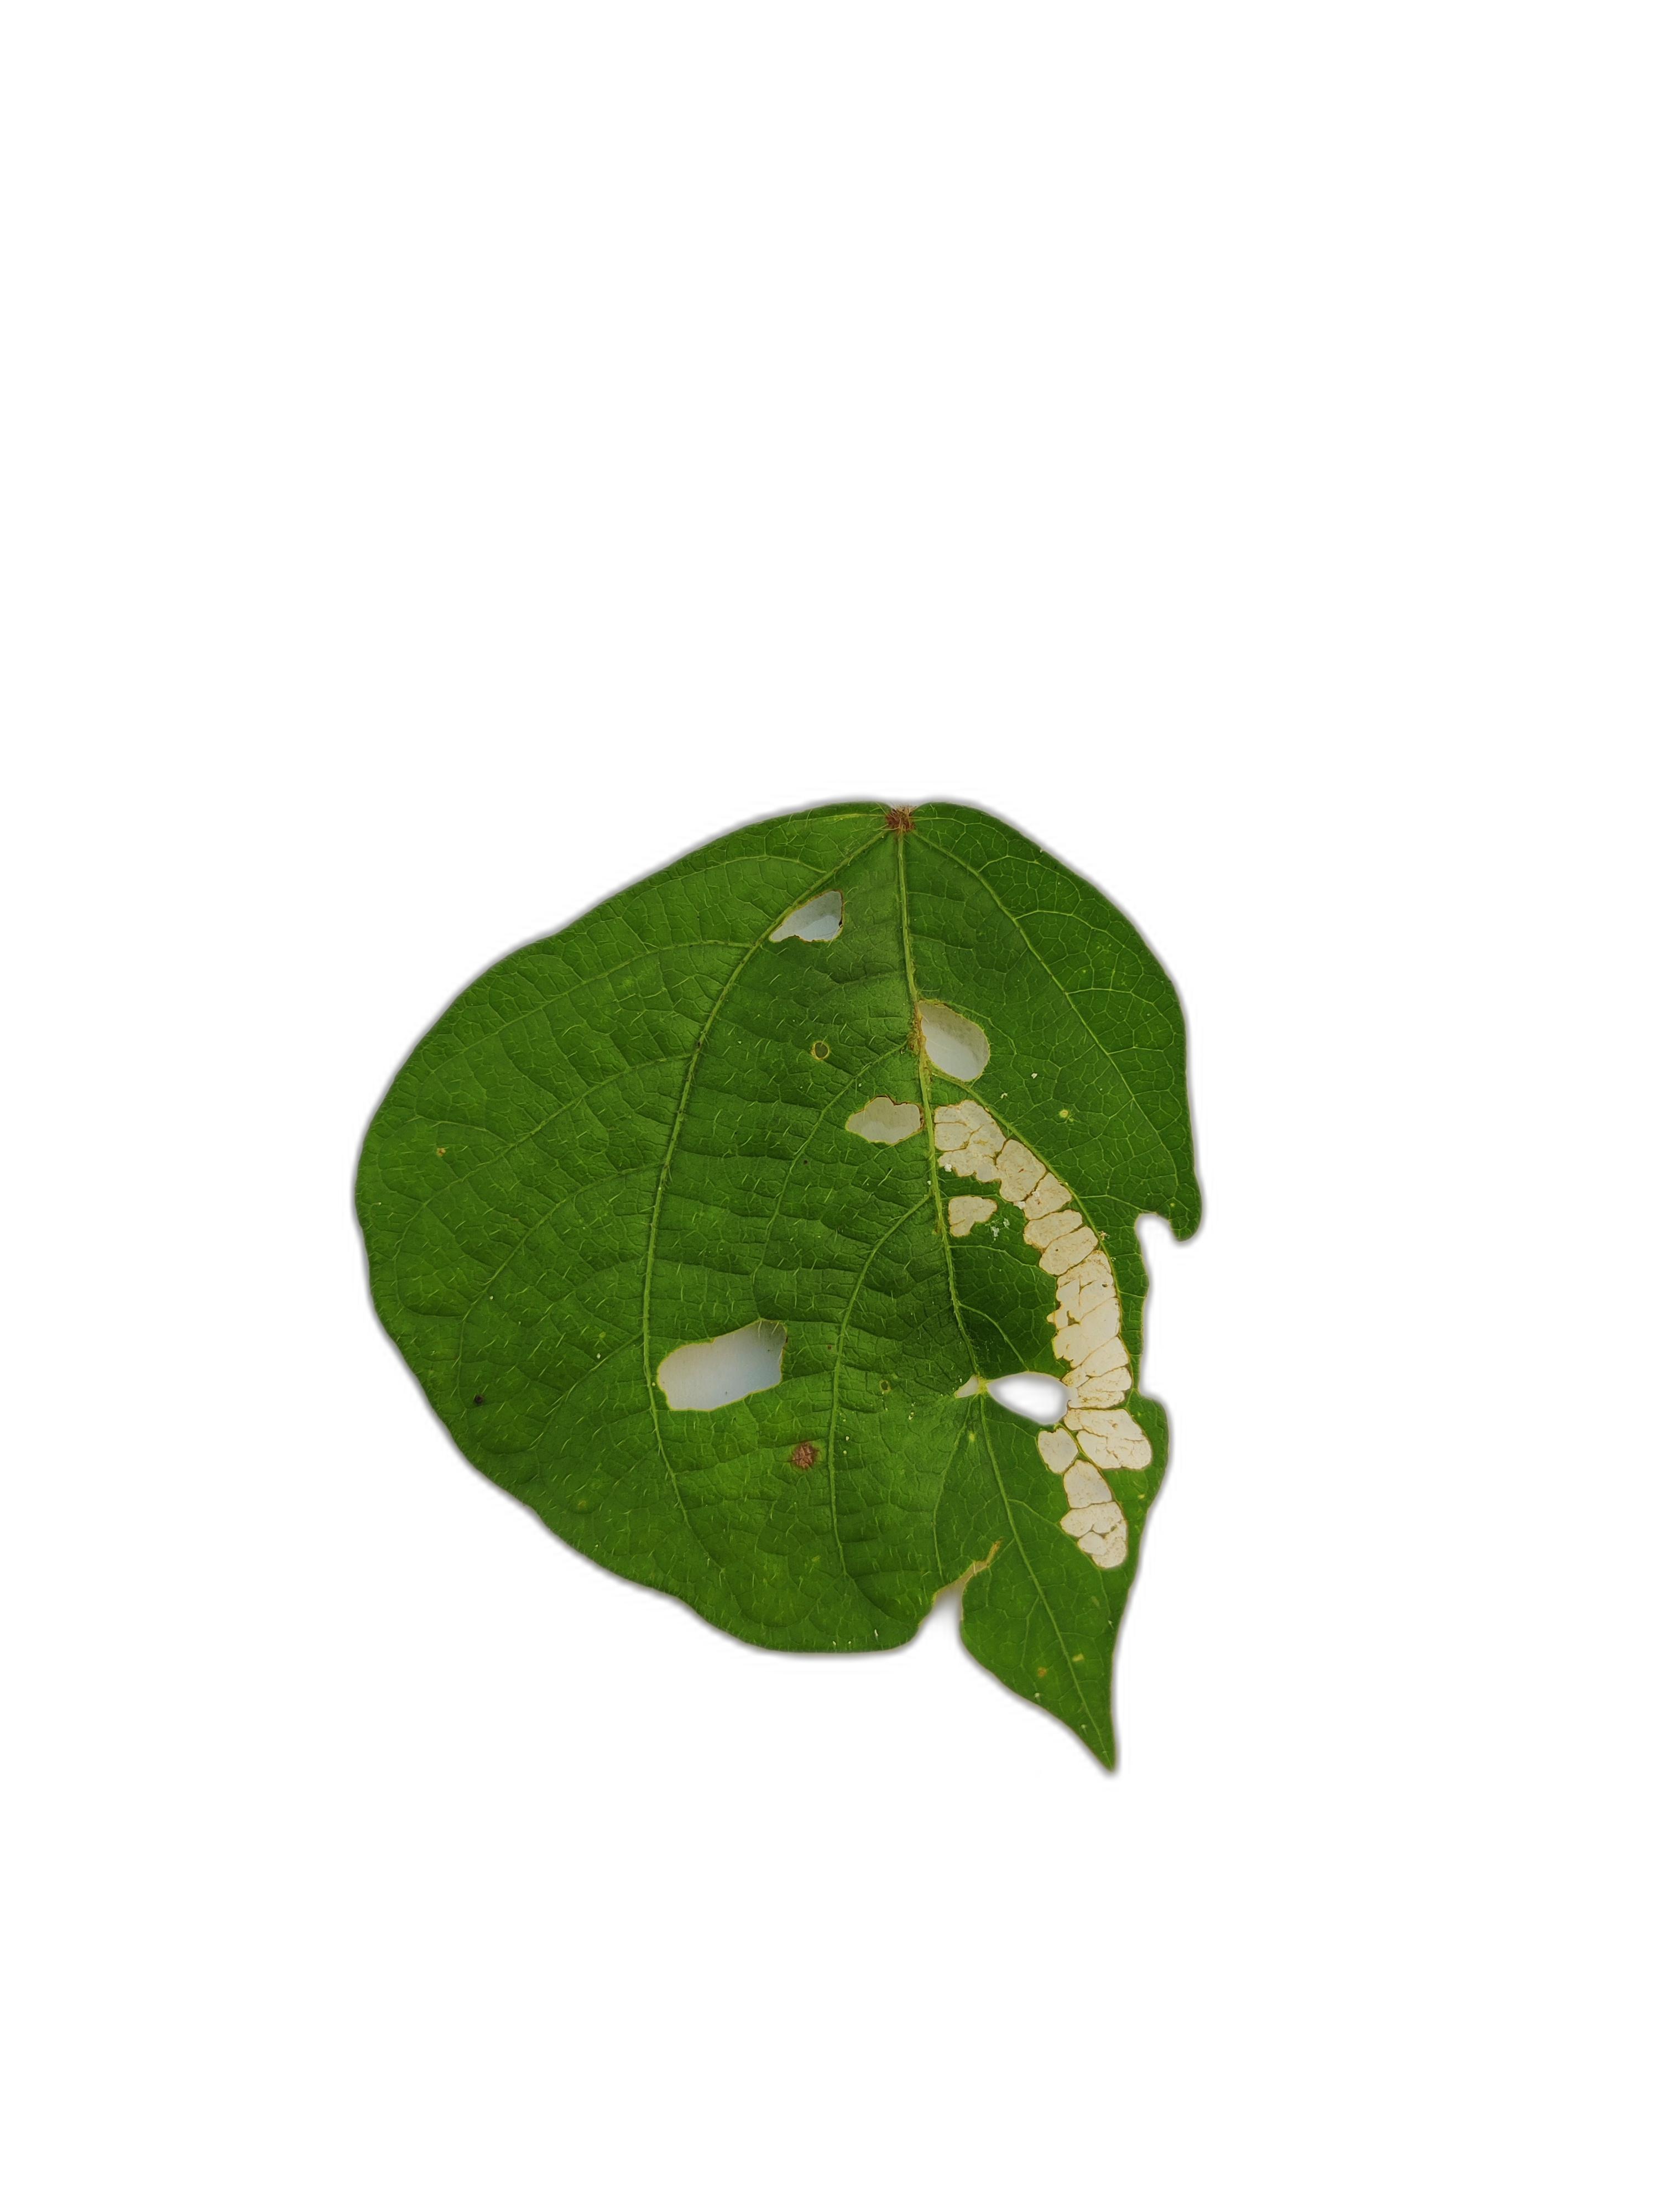
Label: Insect